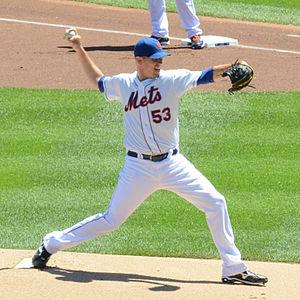
Jeremy Scott Hefner est un lanceur droitier des Ligues majeures de baseball jouant avec les Mets de New York.